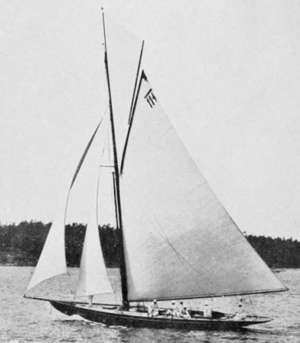
Lystbåd / Motorbåde
Svensk 10 m klassebåd Kitty fra 1912
En lystbåd er et fartøj, der bruges til rekreative formål, fortrinsvis til mindre grupper af personer. De største luksusyachter kan være helt op til 160 m, men også langt mindre fartøjer kan bruges som lystbåde. Lystbåde anvendes til lystsejlads, dvs. kapsejlads og tursejlads.